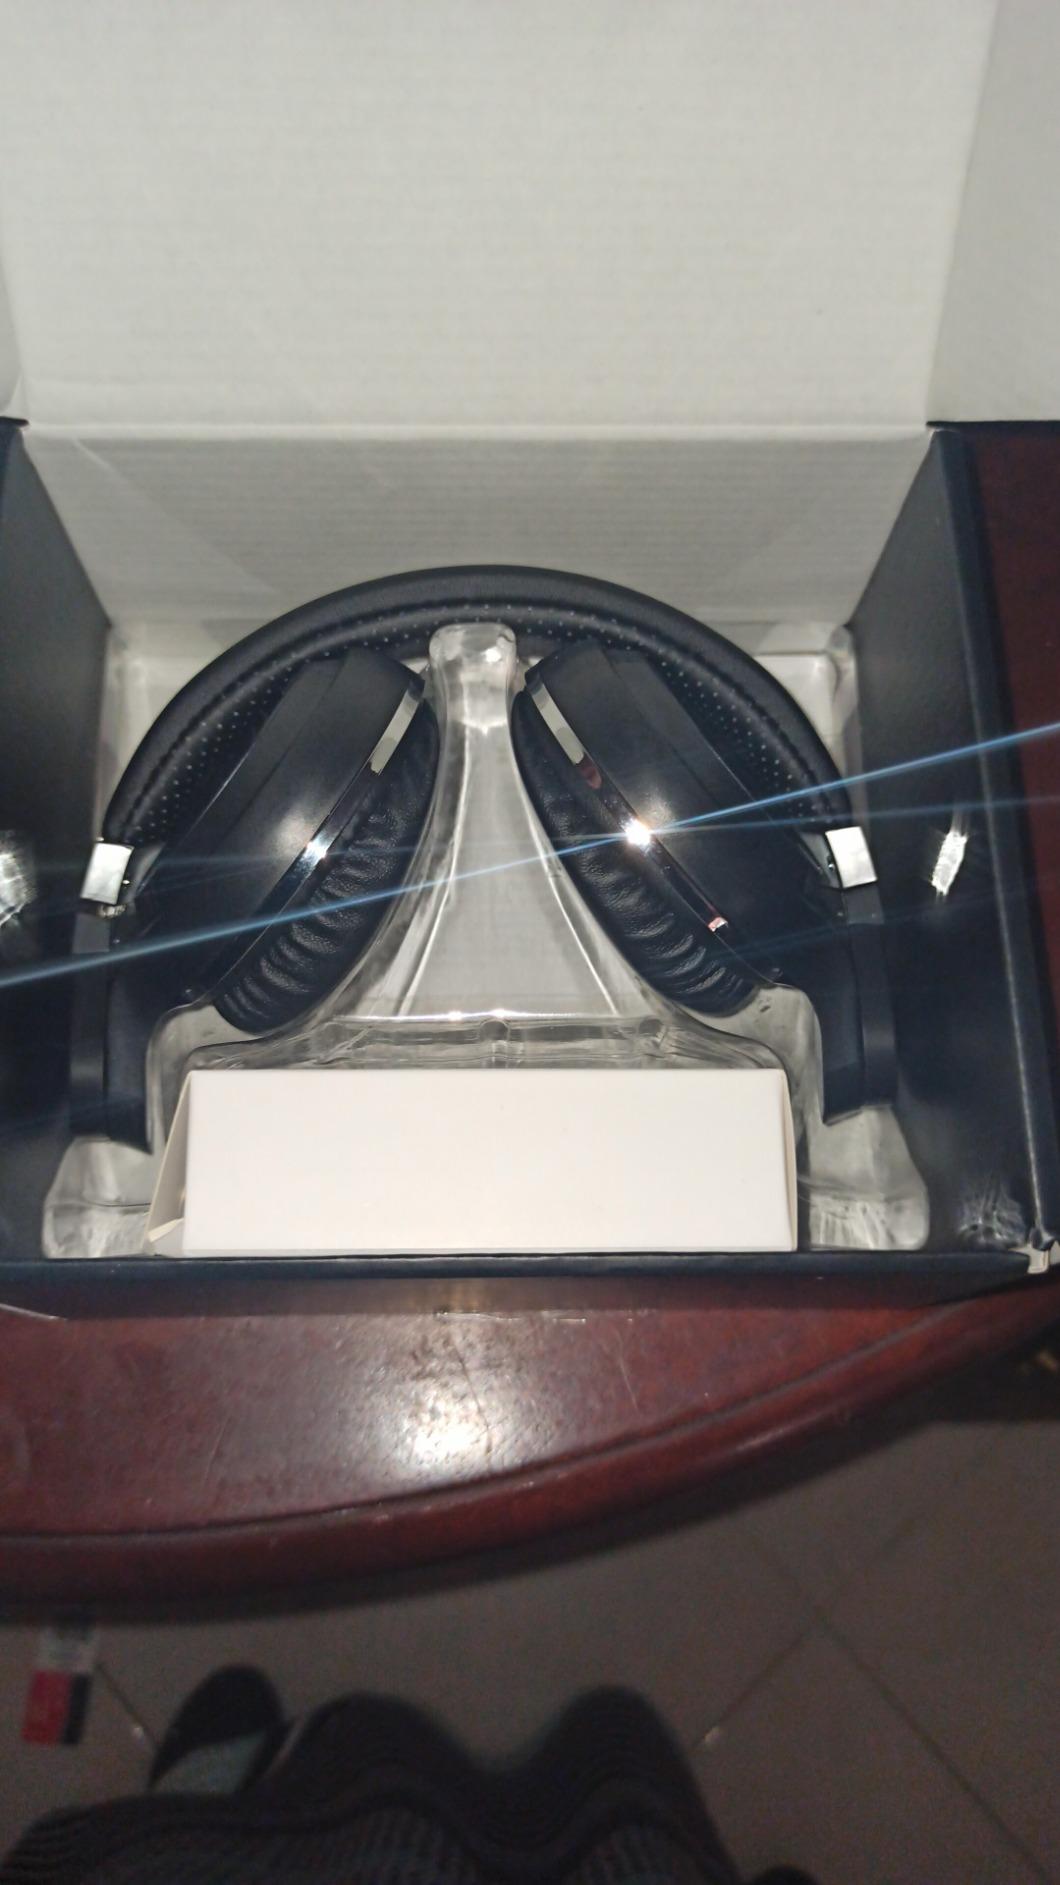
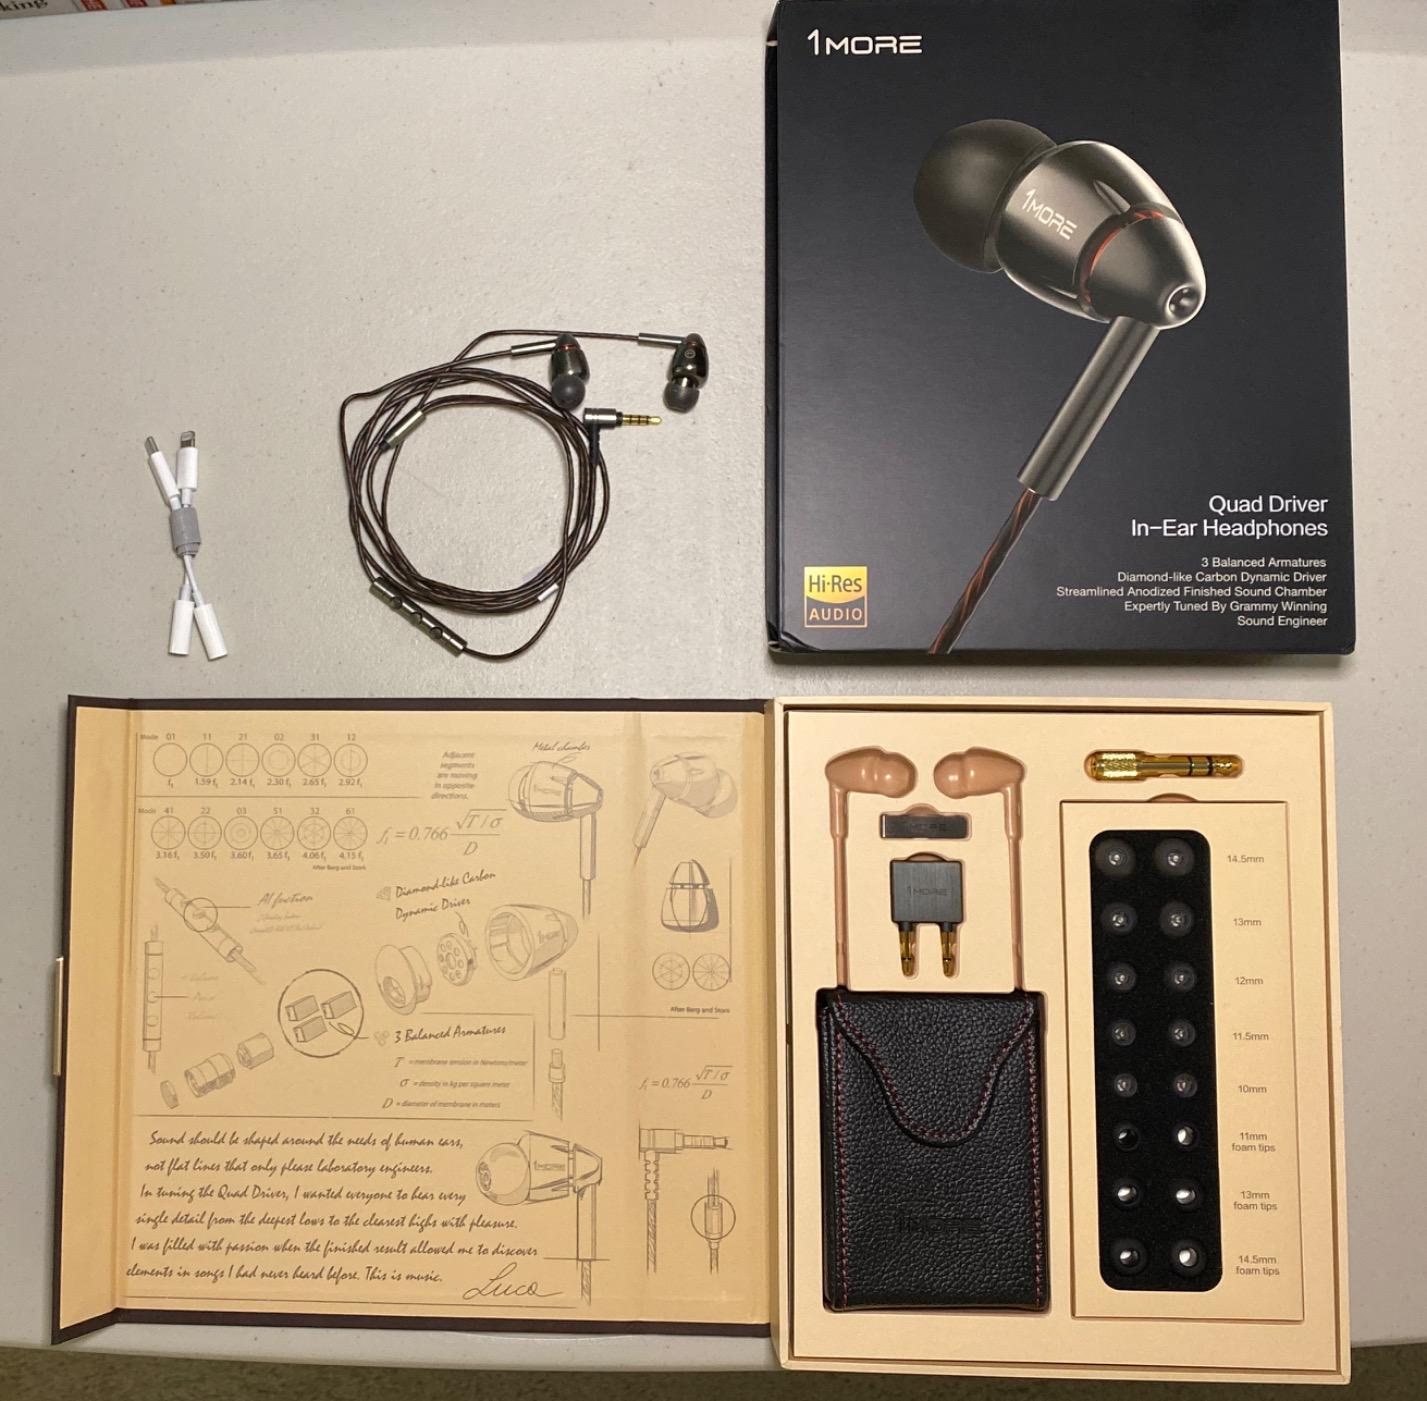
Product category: headphones
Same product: no